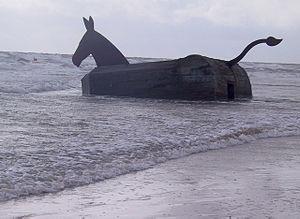
Bill Woodrow est un sculpteur britannique né le 1ᵉʳ novembre 1948 près de Henley-on-Thames, Oxfordshire. Il vit et travaille à Londres.